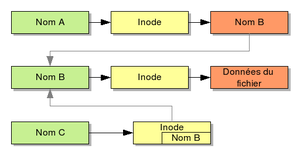
Les différents moyens de stocker les liens symboliques par les système de type Unix.
Un lien symbolique est une entrée spéciale de répertoire dans les systèmes Unix ou type Unix modernes qui permet de référencer de manière quasi transparente d'autres entrées de répertoire, typiquement, des fichiers ordinaires ou des répertoires, y compris sur des volumes de stockage différents. Il se comporte comme un alias d'un fichier ordinaire ou d'un répertoire.